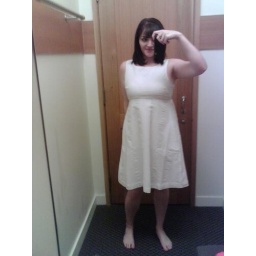
I bought this dress in red